Fighting Cock Society

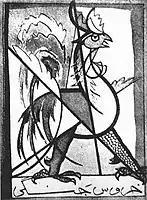
Official group logo

The Fighting Cock Society was a 20th-century Iranian arts association, active in the 1950s, and devoted to the promotion of modern arts in the fields of painting, theatre, music, poetry, and literature. This was the first Surrealist society in Iran.